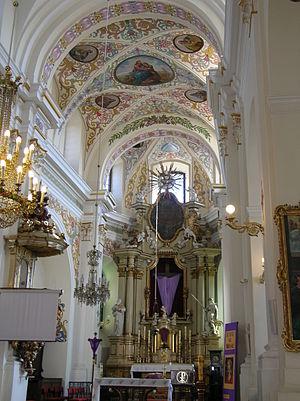
Końskowola est un village de la gmina de Końskowola du powiat de Puławy dans la voïvodie de Lublin, situé dans l'est de la Pologne.